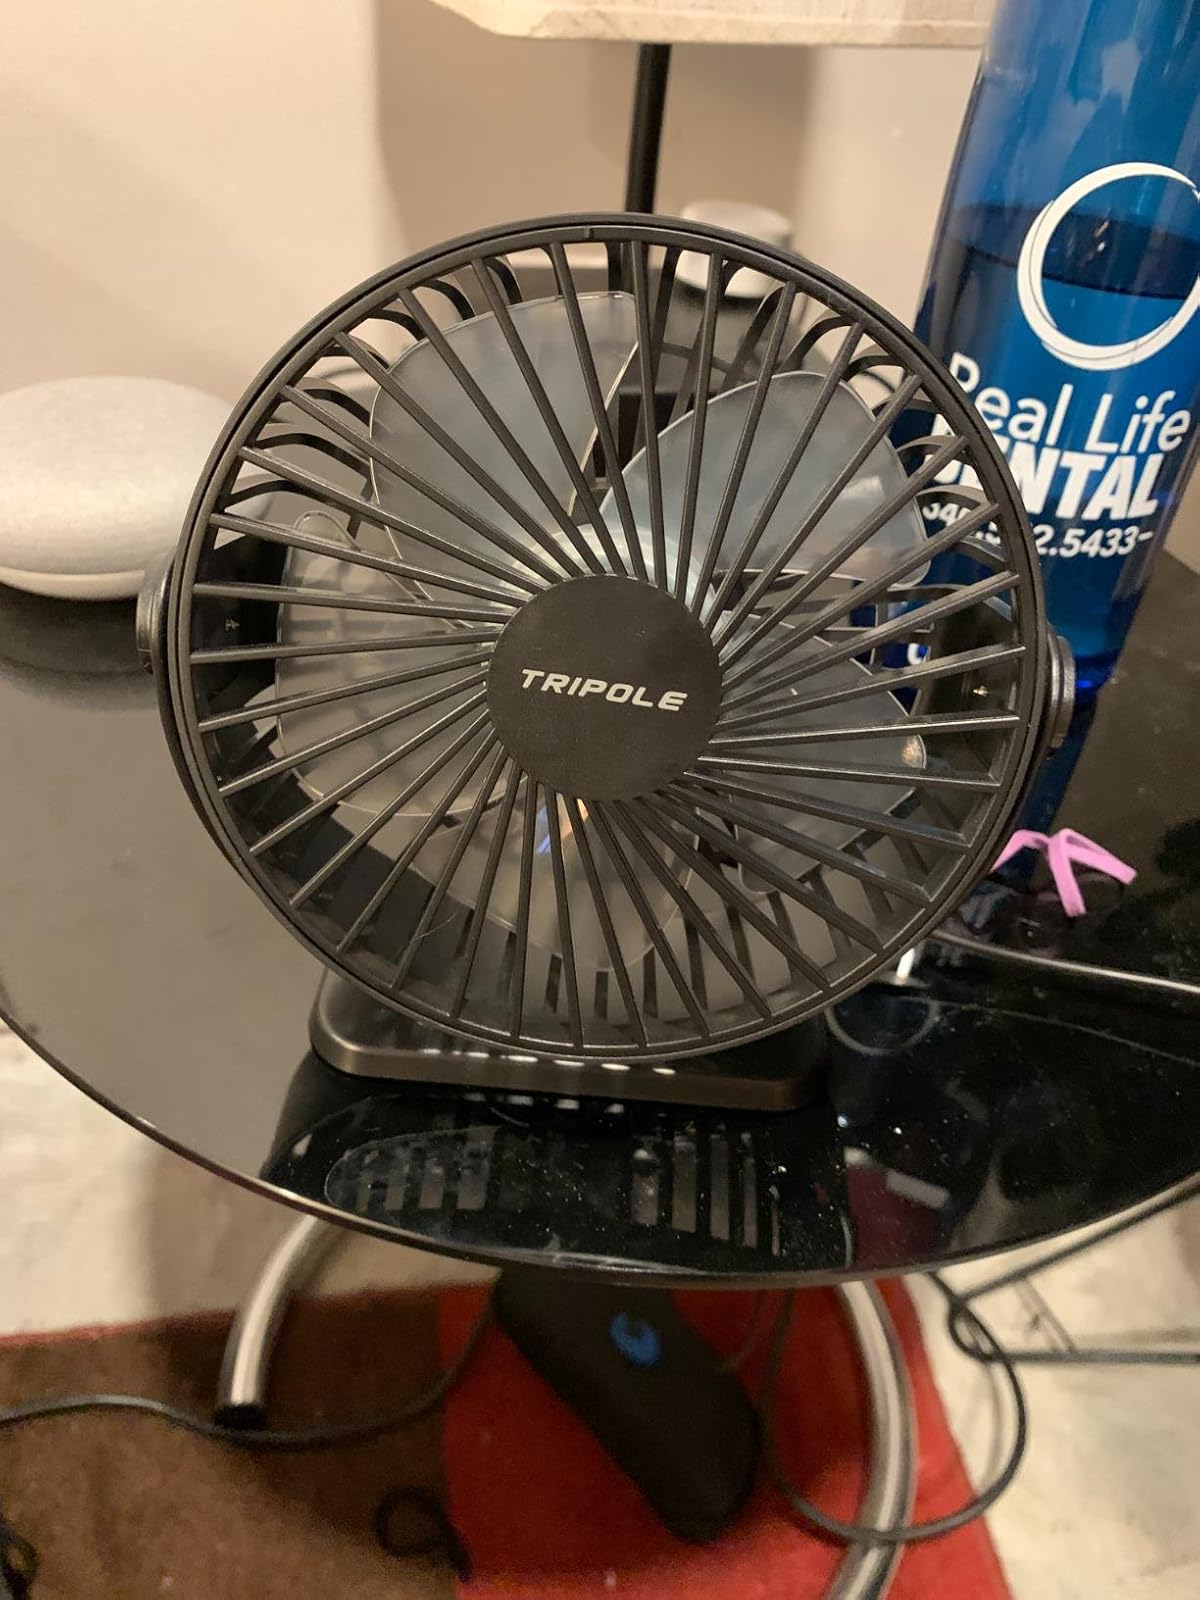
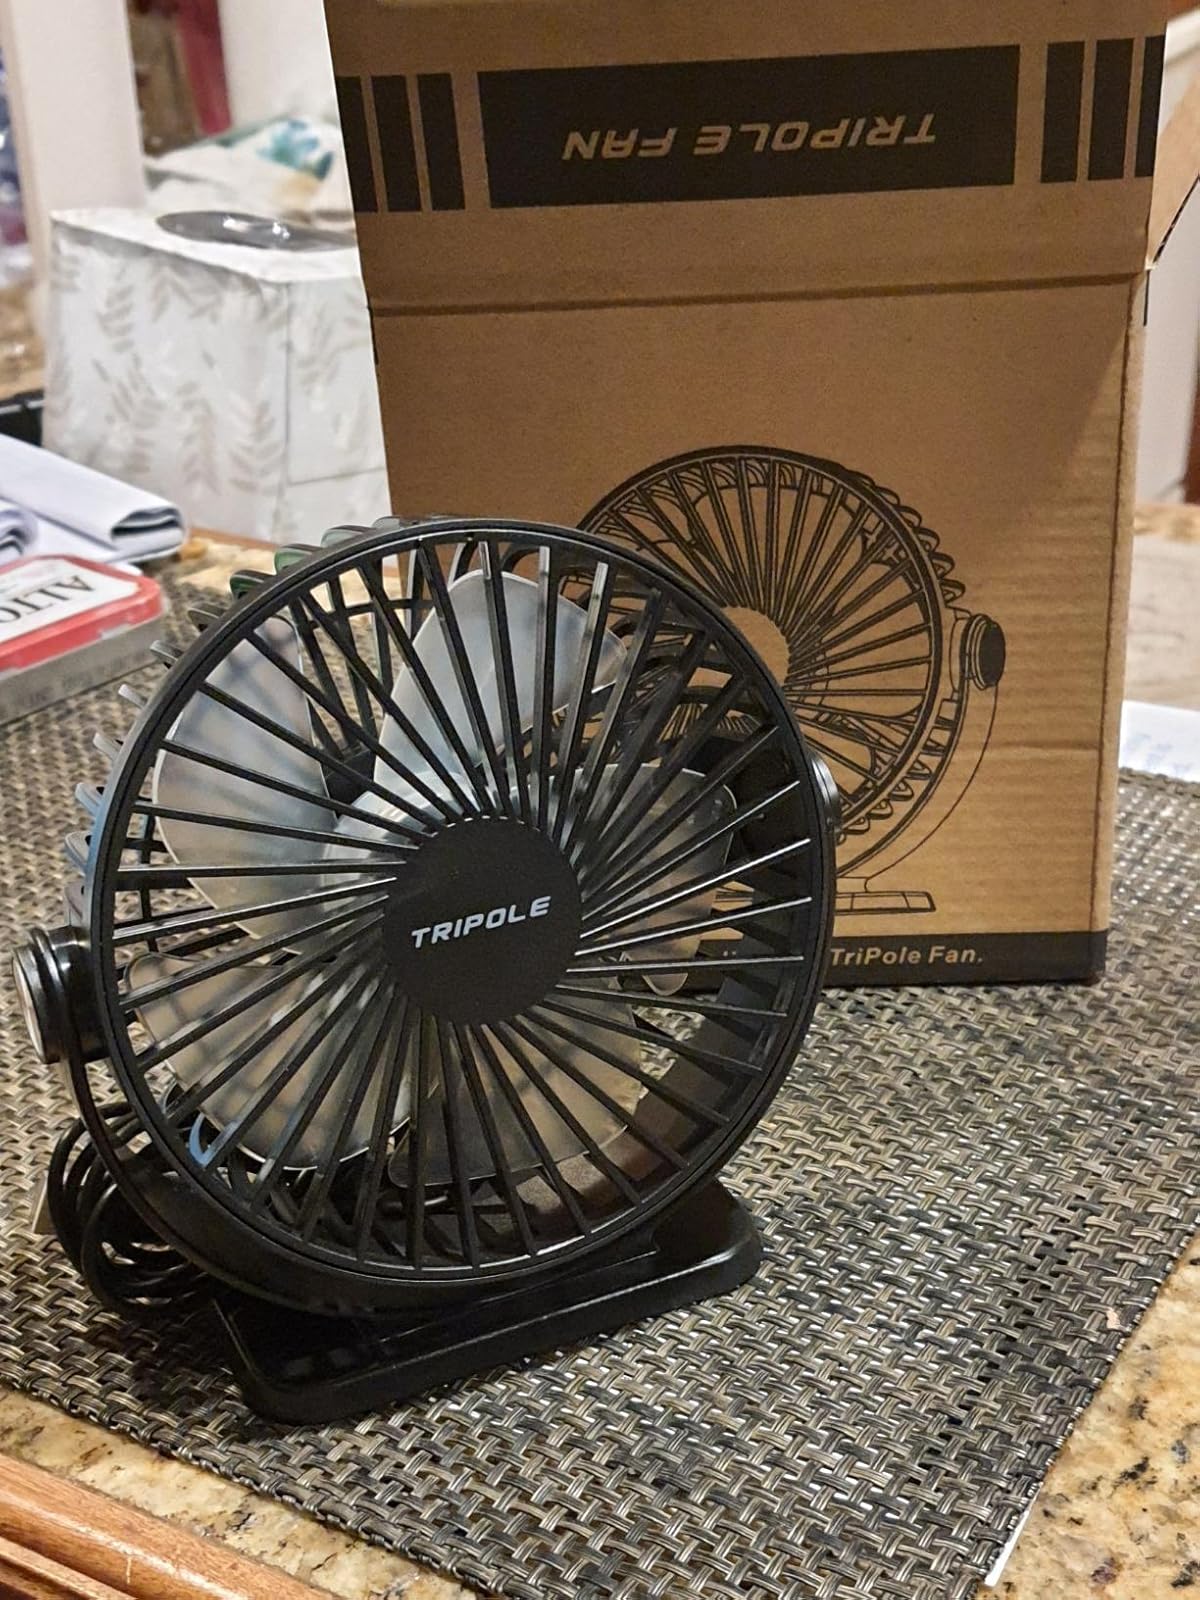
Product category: fan
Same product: yes